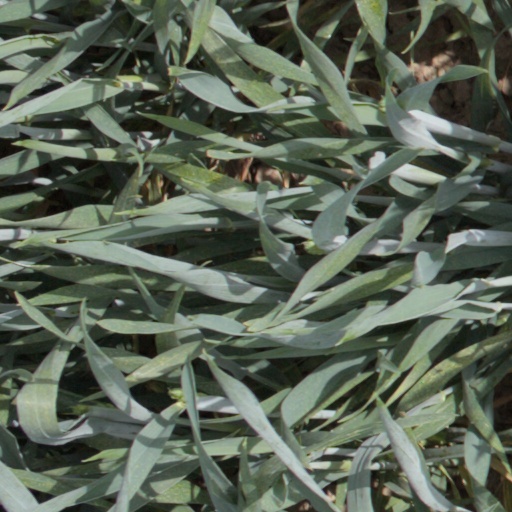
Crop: wheat